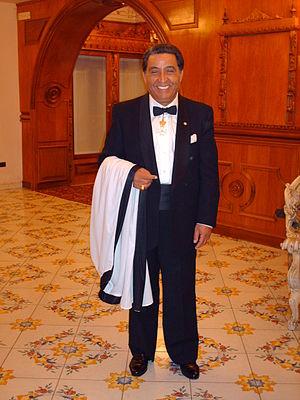
Mario Trevi, nom de scène de Agostino Capozzi, est un chanteur et acteur italien.